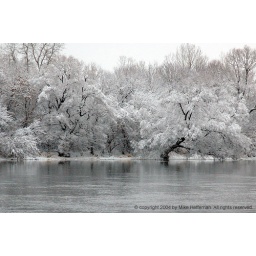
On a morning walk near my house in Ottawa - the river is about two blocks away.